Kadammanitta Vasudevan Pillai

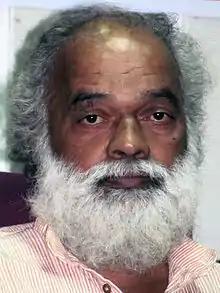
Kadammanitta Vasudevan Pillai

Prof. Kadammanitta Vasudevan Pillai, is a Padayani exponent from Kerala, India. He is the former Vice Chairman of the Kerala Folklore Academy, a professor in mathematics, a writer and public speaker.